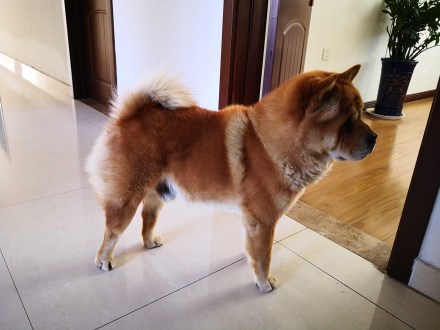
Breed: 329-n000119-chow